Sofa bed

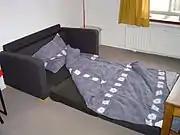
A couch unfolded into a bed

A sofa bed or sofa-bed (in the US often called a sofabed, hide-a-bed, bed-couch, sleeper-sofa, or pullout sofa) is a multifunctional furniture typically consisting of a sofa or couch that, underneath its seating cushions, hides a metal frame and thin mattress that can be unfolded or opened up to make a bed. A western-style futon differs from a sofa bed, although sofa beds using futon mattresses are common.